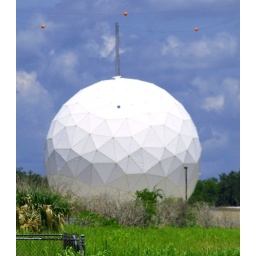
NASA building on the side of the road in the middle of nowhere.